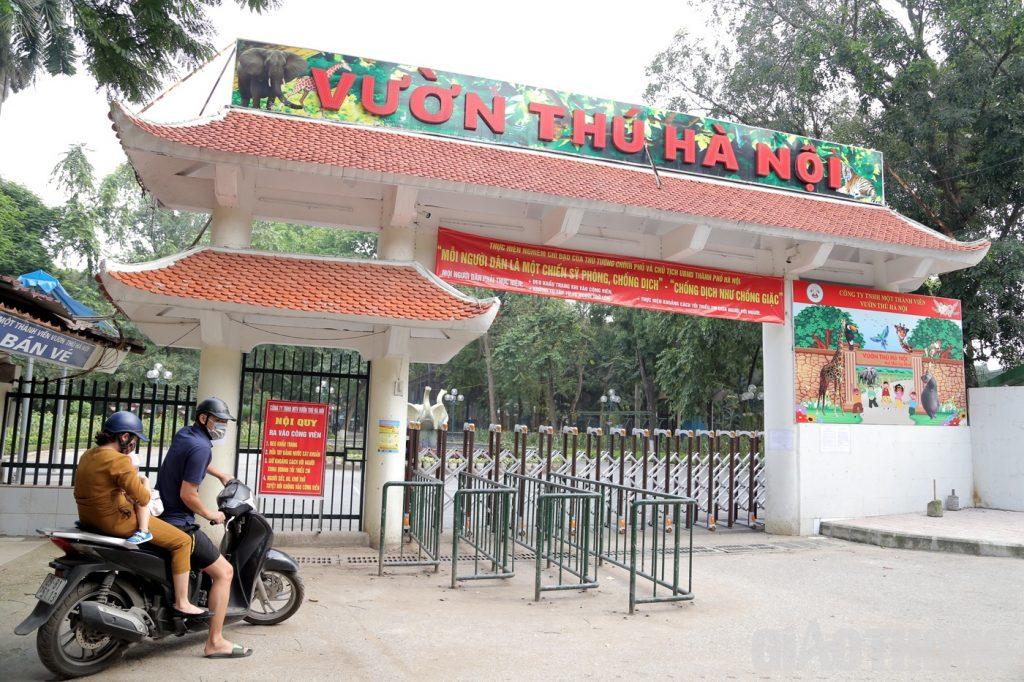
đây là hình ảnh chụp ở phía trước của một vườn thú